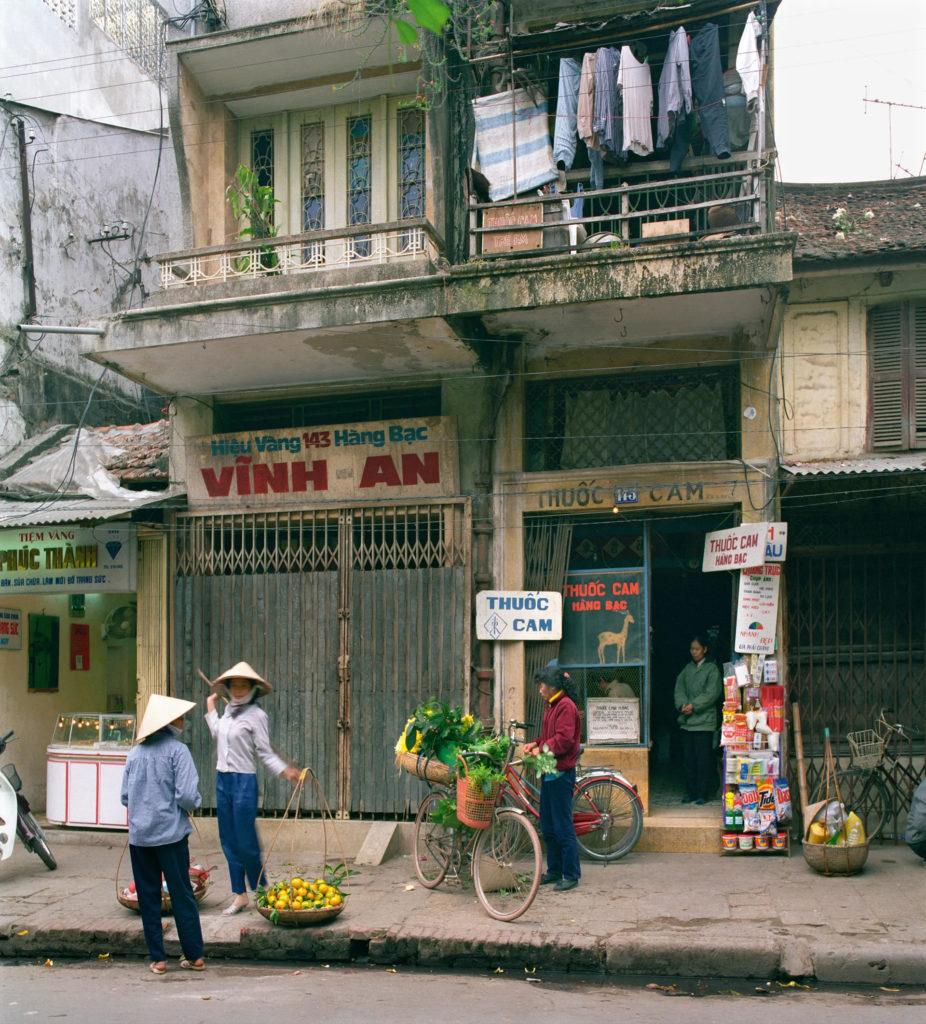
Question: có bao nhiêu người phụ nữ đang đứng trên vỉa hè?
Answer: ba người phụ nữ